56th Massachusetts Infantry Regiment

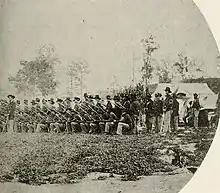
A portion of the 56th Massachusetts drilling in camp during the Siege of Petersburg

The 56th Regiment Massachusetts Volunteer Infantry was a regiment of infantry that served in the Union Army during the American Civil War. It was one of the four "Veteran Regiments" raised in the winter of 1863–64. Recruits of these regiments were required to have served at least nine months in a prior unit. The regiment was attached to the IX Corps of the Army of the Potomac and took part in Lieutenant General Ulysses S. Grant's Overland Campaign in the spring of 1864. They were in extremely heavy combat during the campaign, suffering great casualties during engagements which included the Battle of the Wilderness, Spotsylvania Courthouse, and the Battle of the Crater. They were involved in several assaults during the Siege of Petersburg in 1864 and participated in the spring 1865 battles which finally drove General Robert E. Lee's Confederate Army from their entrenchments in Petersburg, leading to the end of the war at Appomattox Courthouse.